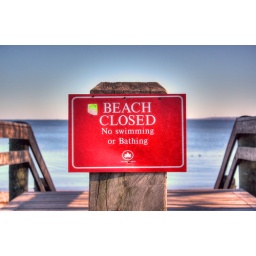
I was goin for the closed beach sign in focus and the back out of focus. .